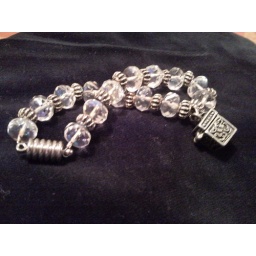
A bracelet with a prayer box and magnetic clasp. The faceted glass has a nice sparkle accented by silver separators.